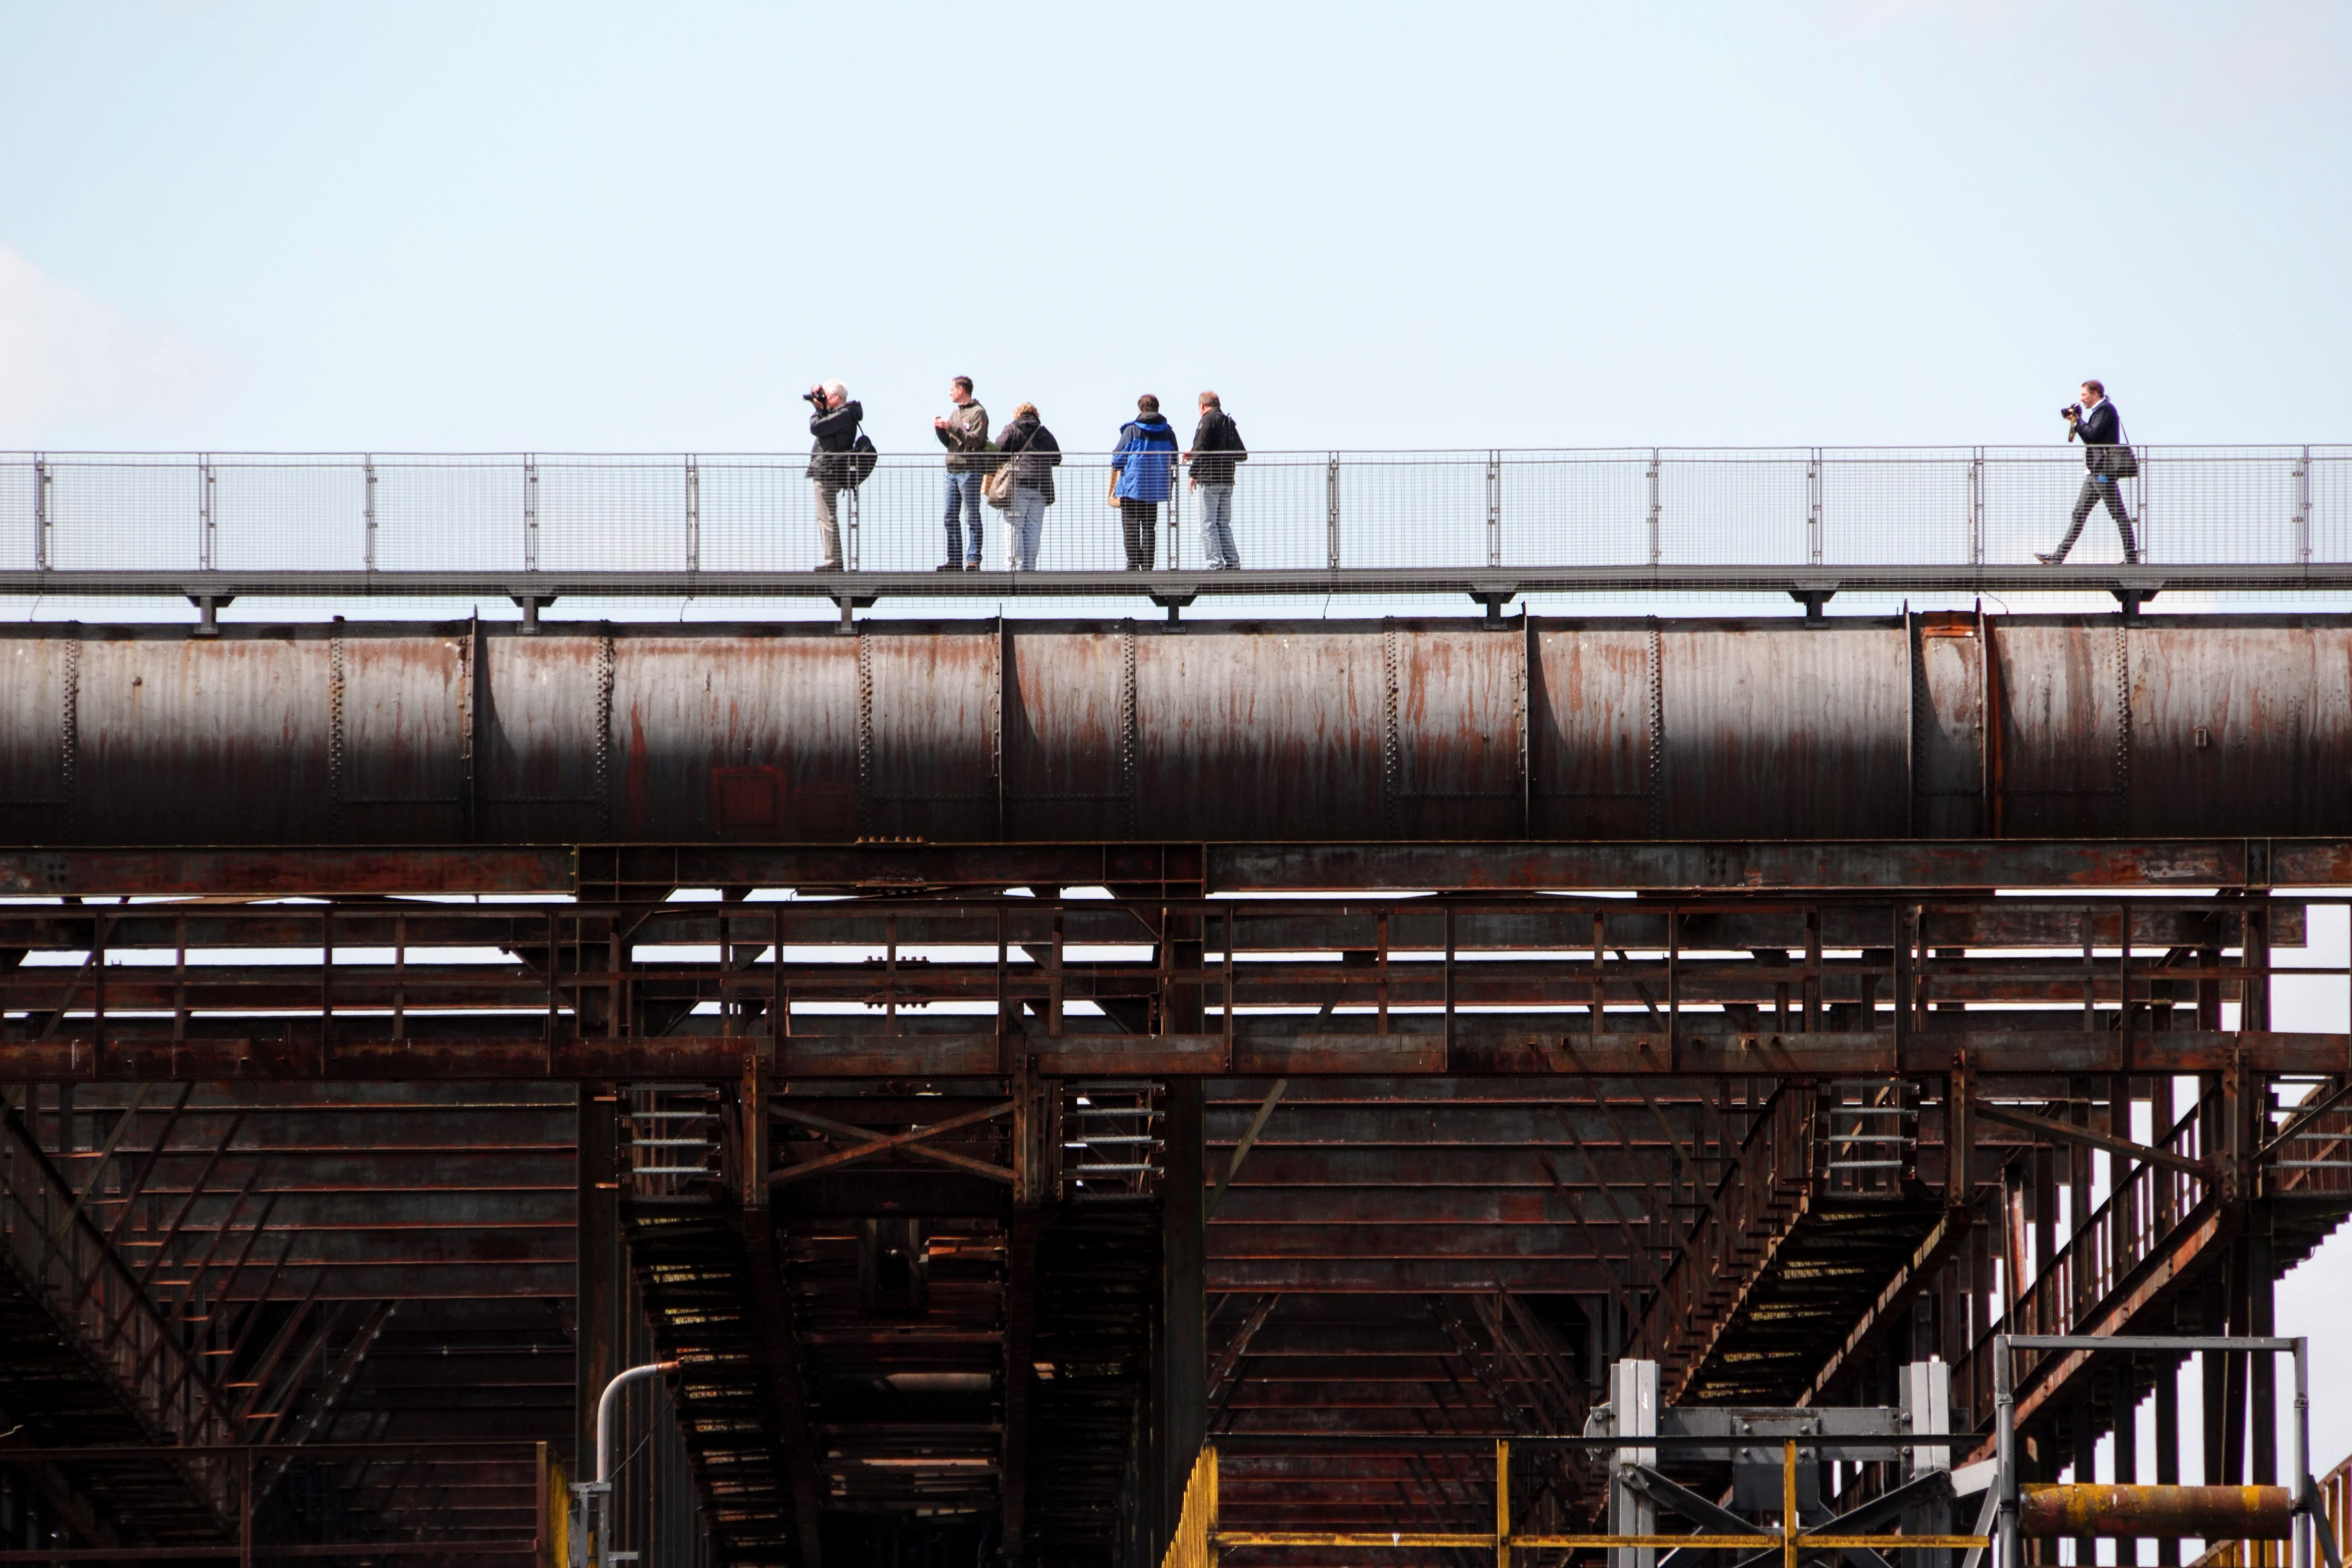
roof, transport, industry, stadium, west, dortmund, h rde, blast furnace, hoesch, skywalk, structural change